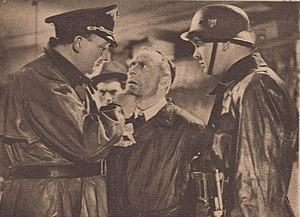
L’histoire du cinéma polonais est presque aussi longue que celle de la cinématographie car inaugurée par l'invention du pléographe par Kazimierz Prószyński en 1894 avant même le célèbre cinématographe des frères Lumière.